Krishnagiri

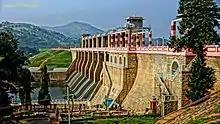
Krishangiri Dam Outside

Most visitors come from Hosur, Bangalore, Dharmapuri, Vaniyambadi, Ambur and Chennai. The Krishnagiri Dam (Krishnagiri Reservoir Project Dam) was constructed in 1958 during the rule of the then Chief Minister Kamarajar and is near the town. Nearby, Krishnagiri hill has the fortress of the ruler, Krishnadevarayar. It is possible to treks to nearby hills and mountains as well as farm houses. The boat house is 8 km from the central bus stand, which also houses a children's park. There is a variety of ancient temples in the vicinity of Krishnagiri. Nearby Ramapuram is the site of a 500-year-old Rama Temple that draws many visitors.